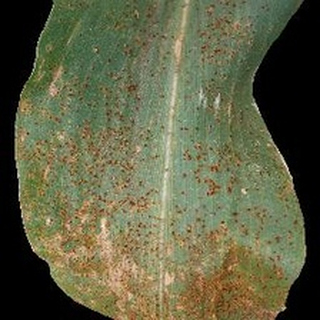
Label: corn_common_rust